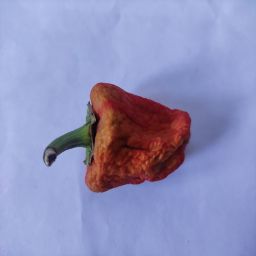
Crop: Bell Pepper
Quality: Dried